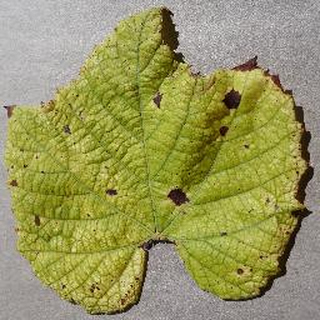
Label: grape_leaf_blight